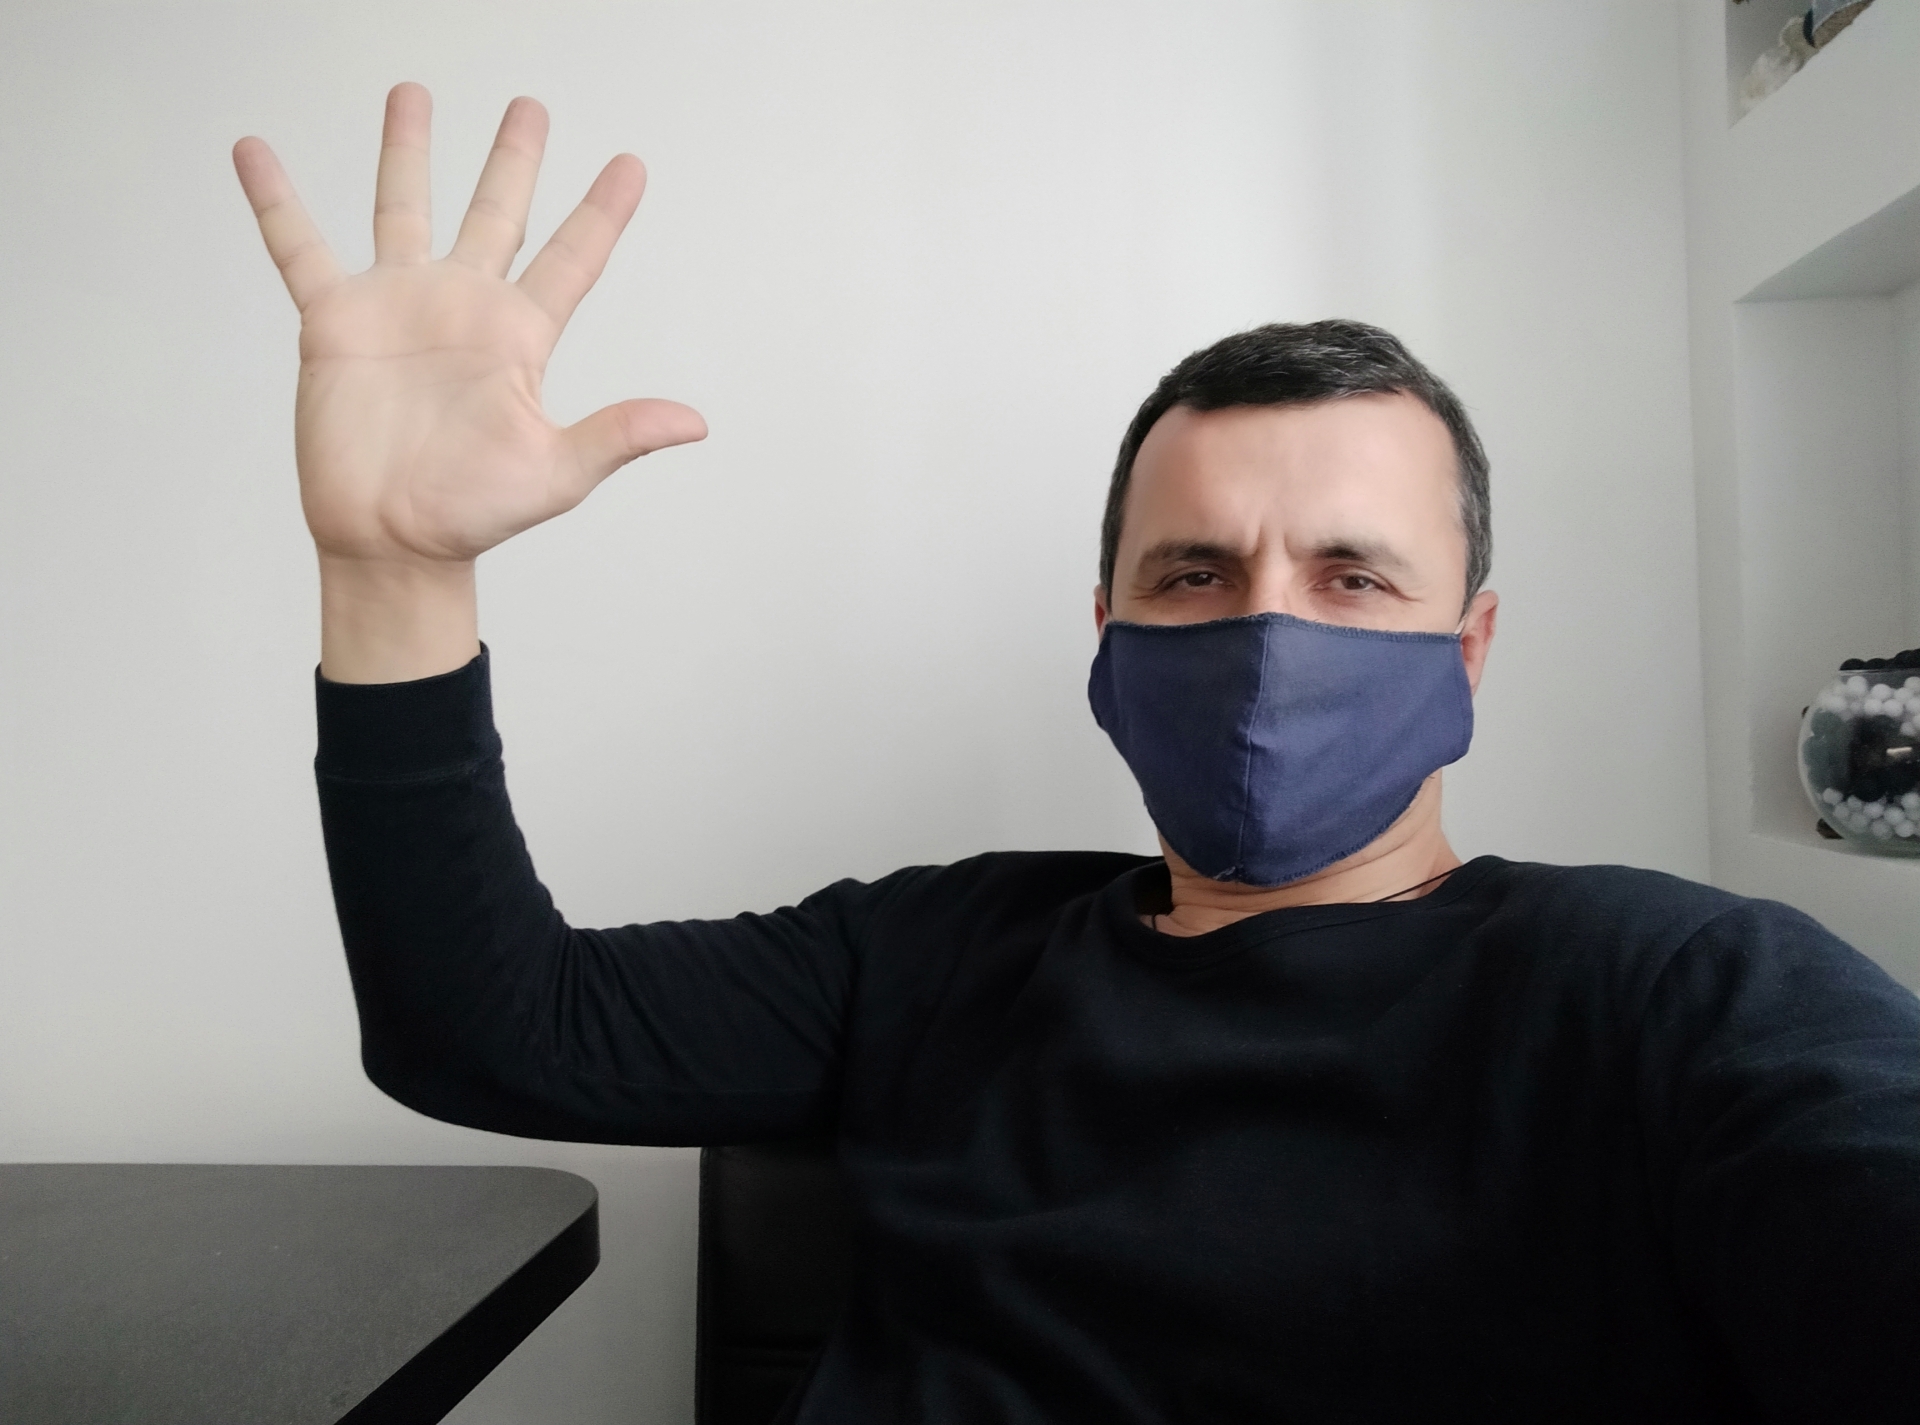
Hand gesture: palm